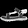
Label: Sandal